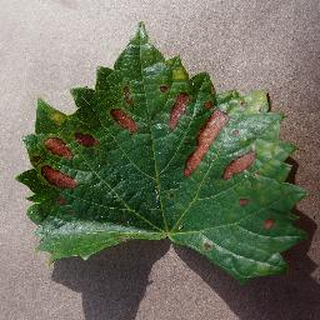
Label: grape_esca_black_measles